Elsa Baquerizo

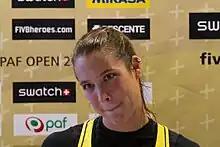
Baquerizo in 2009

Elsa María Baquerizo McMillan (born 25 June 1987) is a Spanish beach volleyball player. As of 2012, she plays with Liliana Fernández. The pair participated in the 2012 Summer Olympics tournament and were eliminated in the round of 16 by the Italians Greta Cicolari and Marta Menegatti. They again competed at the 2016 Summer Olympics, losing in the last 16 to the Russian pair of Birlova and Ukolova.